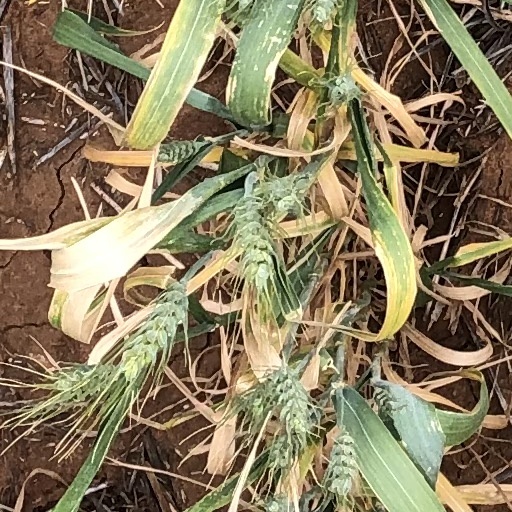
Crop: wheat